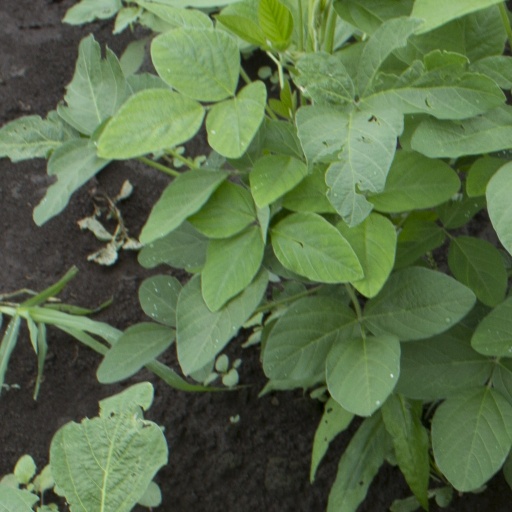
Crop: soybean